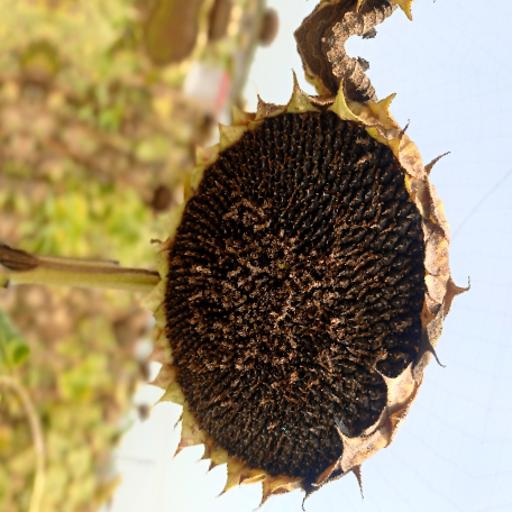
Label: Gray_mold